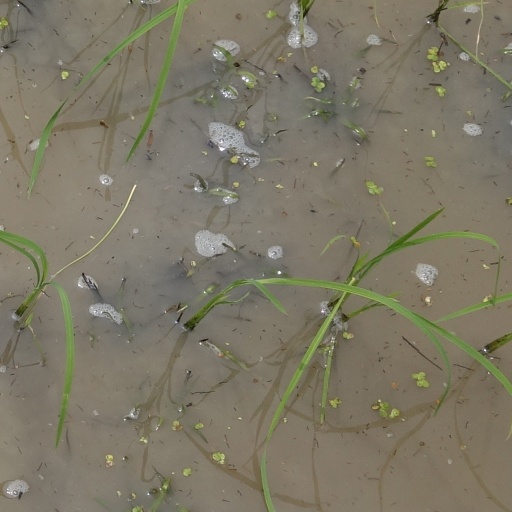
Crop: rice